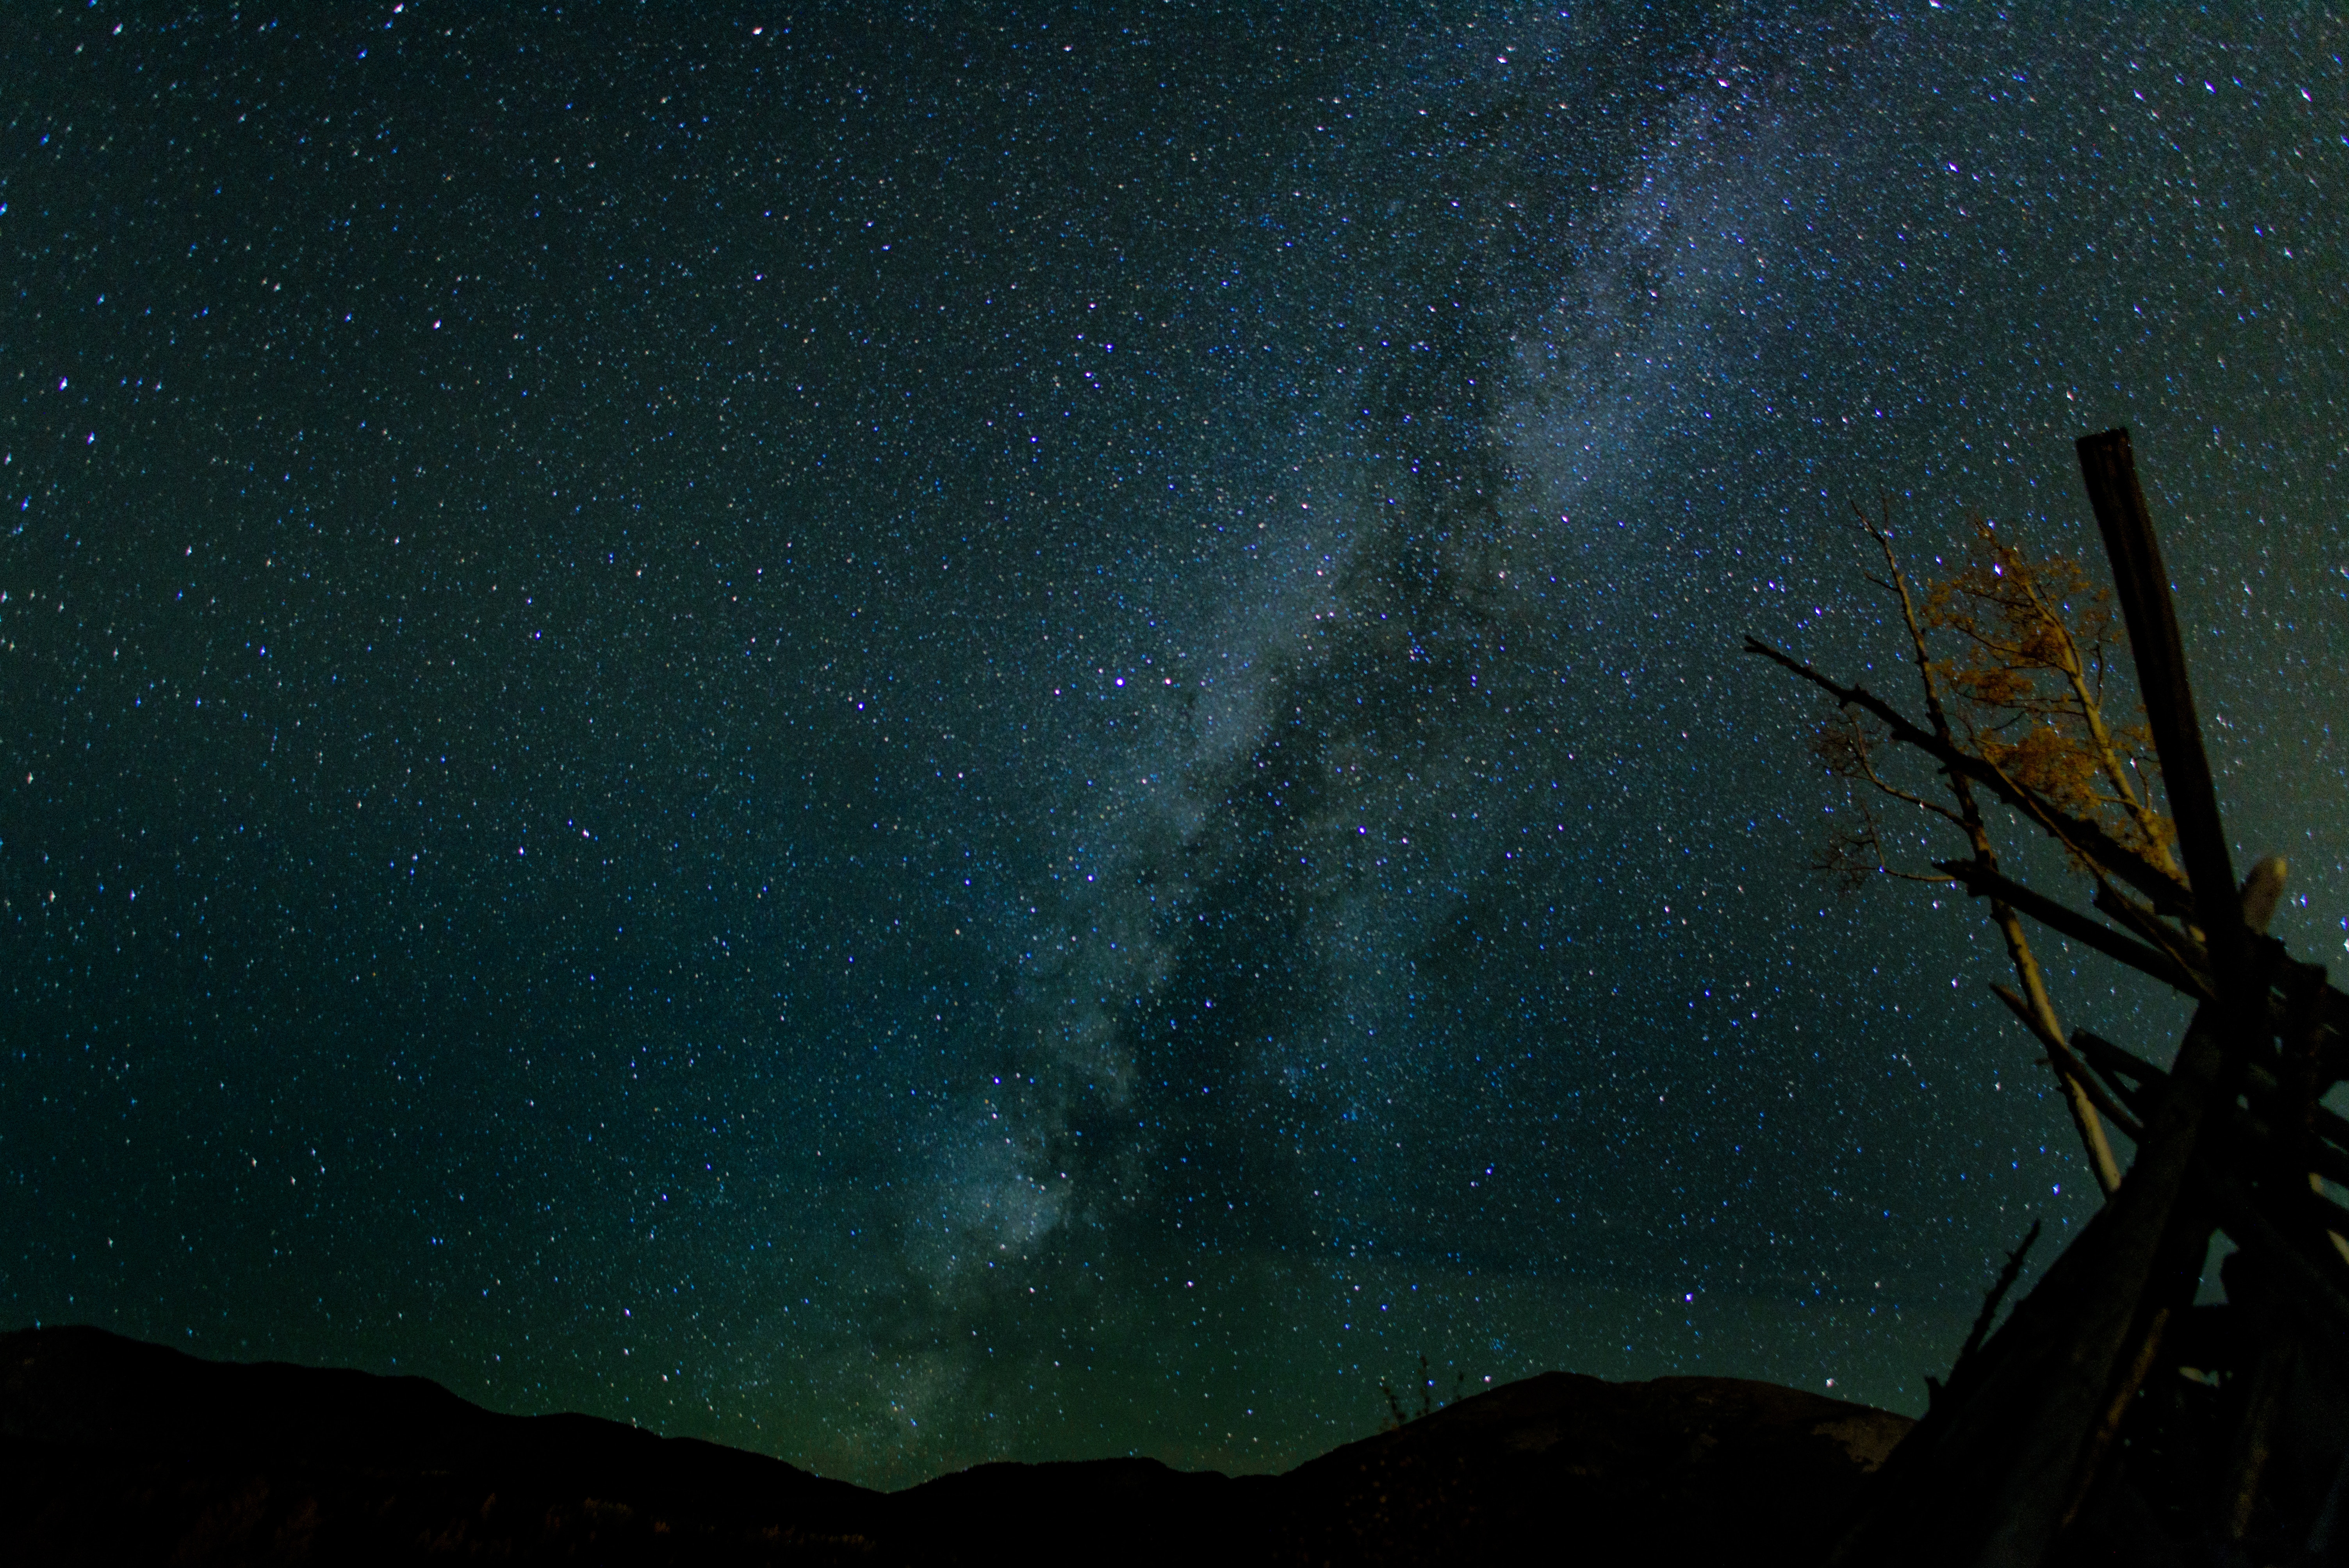
sky, night, star, milky way, atmosphere, space, darkness, galaxy, aurora, moonlight, outer space, astronomy, midnight, screenshot, astronomical object